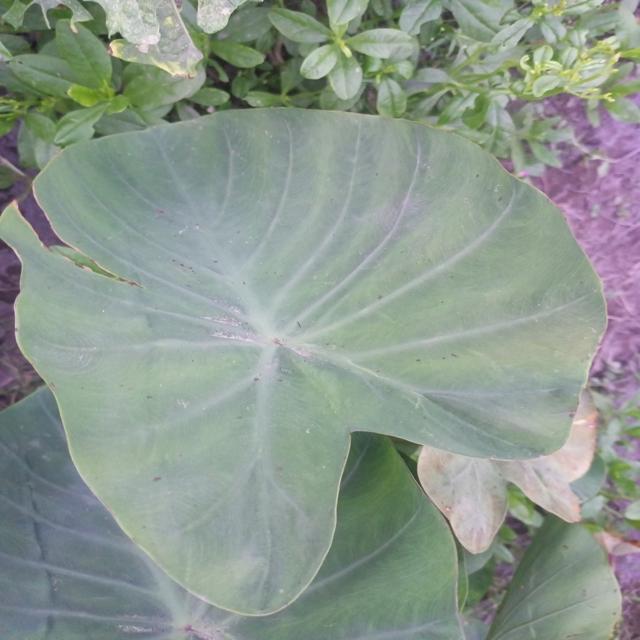
Label: Healthy